Bund Bull

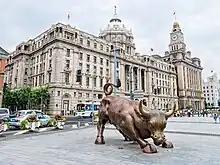
The sculpture and the HSBC building in 2016

It is located in the Bund, which is considered to be a location that symbolizes the era of European colonial capitalism in China, and it will be adjacent to the Huangpu River in Shanghai's Pudong district, which is a dynamically growing economic development zone. The bull is located in a square with four stock price screens across the river from the city's financial district. The newly opened square is being called Bund Financial Square.